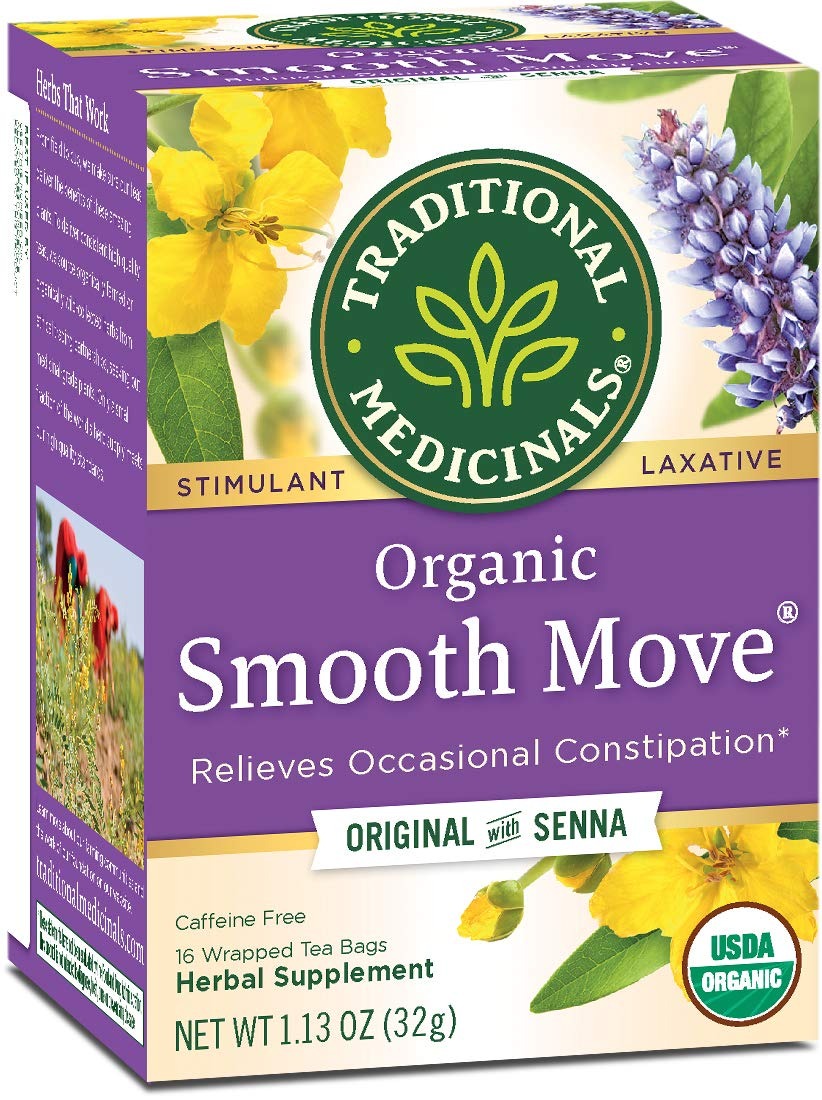
Item Name: Traditional Medicinals Organic Smooth Move Laxative Tea, 16 Tea Bags (Pack of 1)
Bullet Point 1: Relieves occasional constipation generally within 6-12 hours.*
Bullet Point 2: Non-GMO verified. All Ingredients Certified Organic. Kosher. Caffeine Free.
Bullet Point 3: Consistently high quality herbs from ethical trading partnerships.
Bullet Point 4: Taste: Sweet and aromatic with spiced orange notes.
Bullet Point 5: Case of one box, each box containing 16 sealed tea bags
Value: 16.0
Unit: COUNT

Price: 5.49